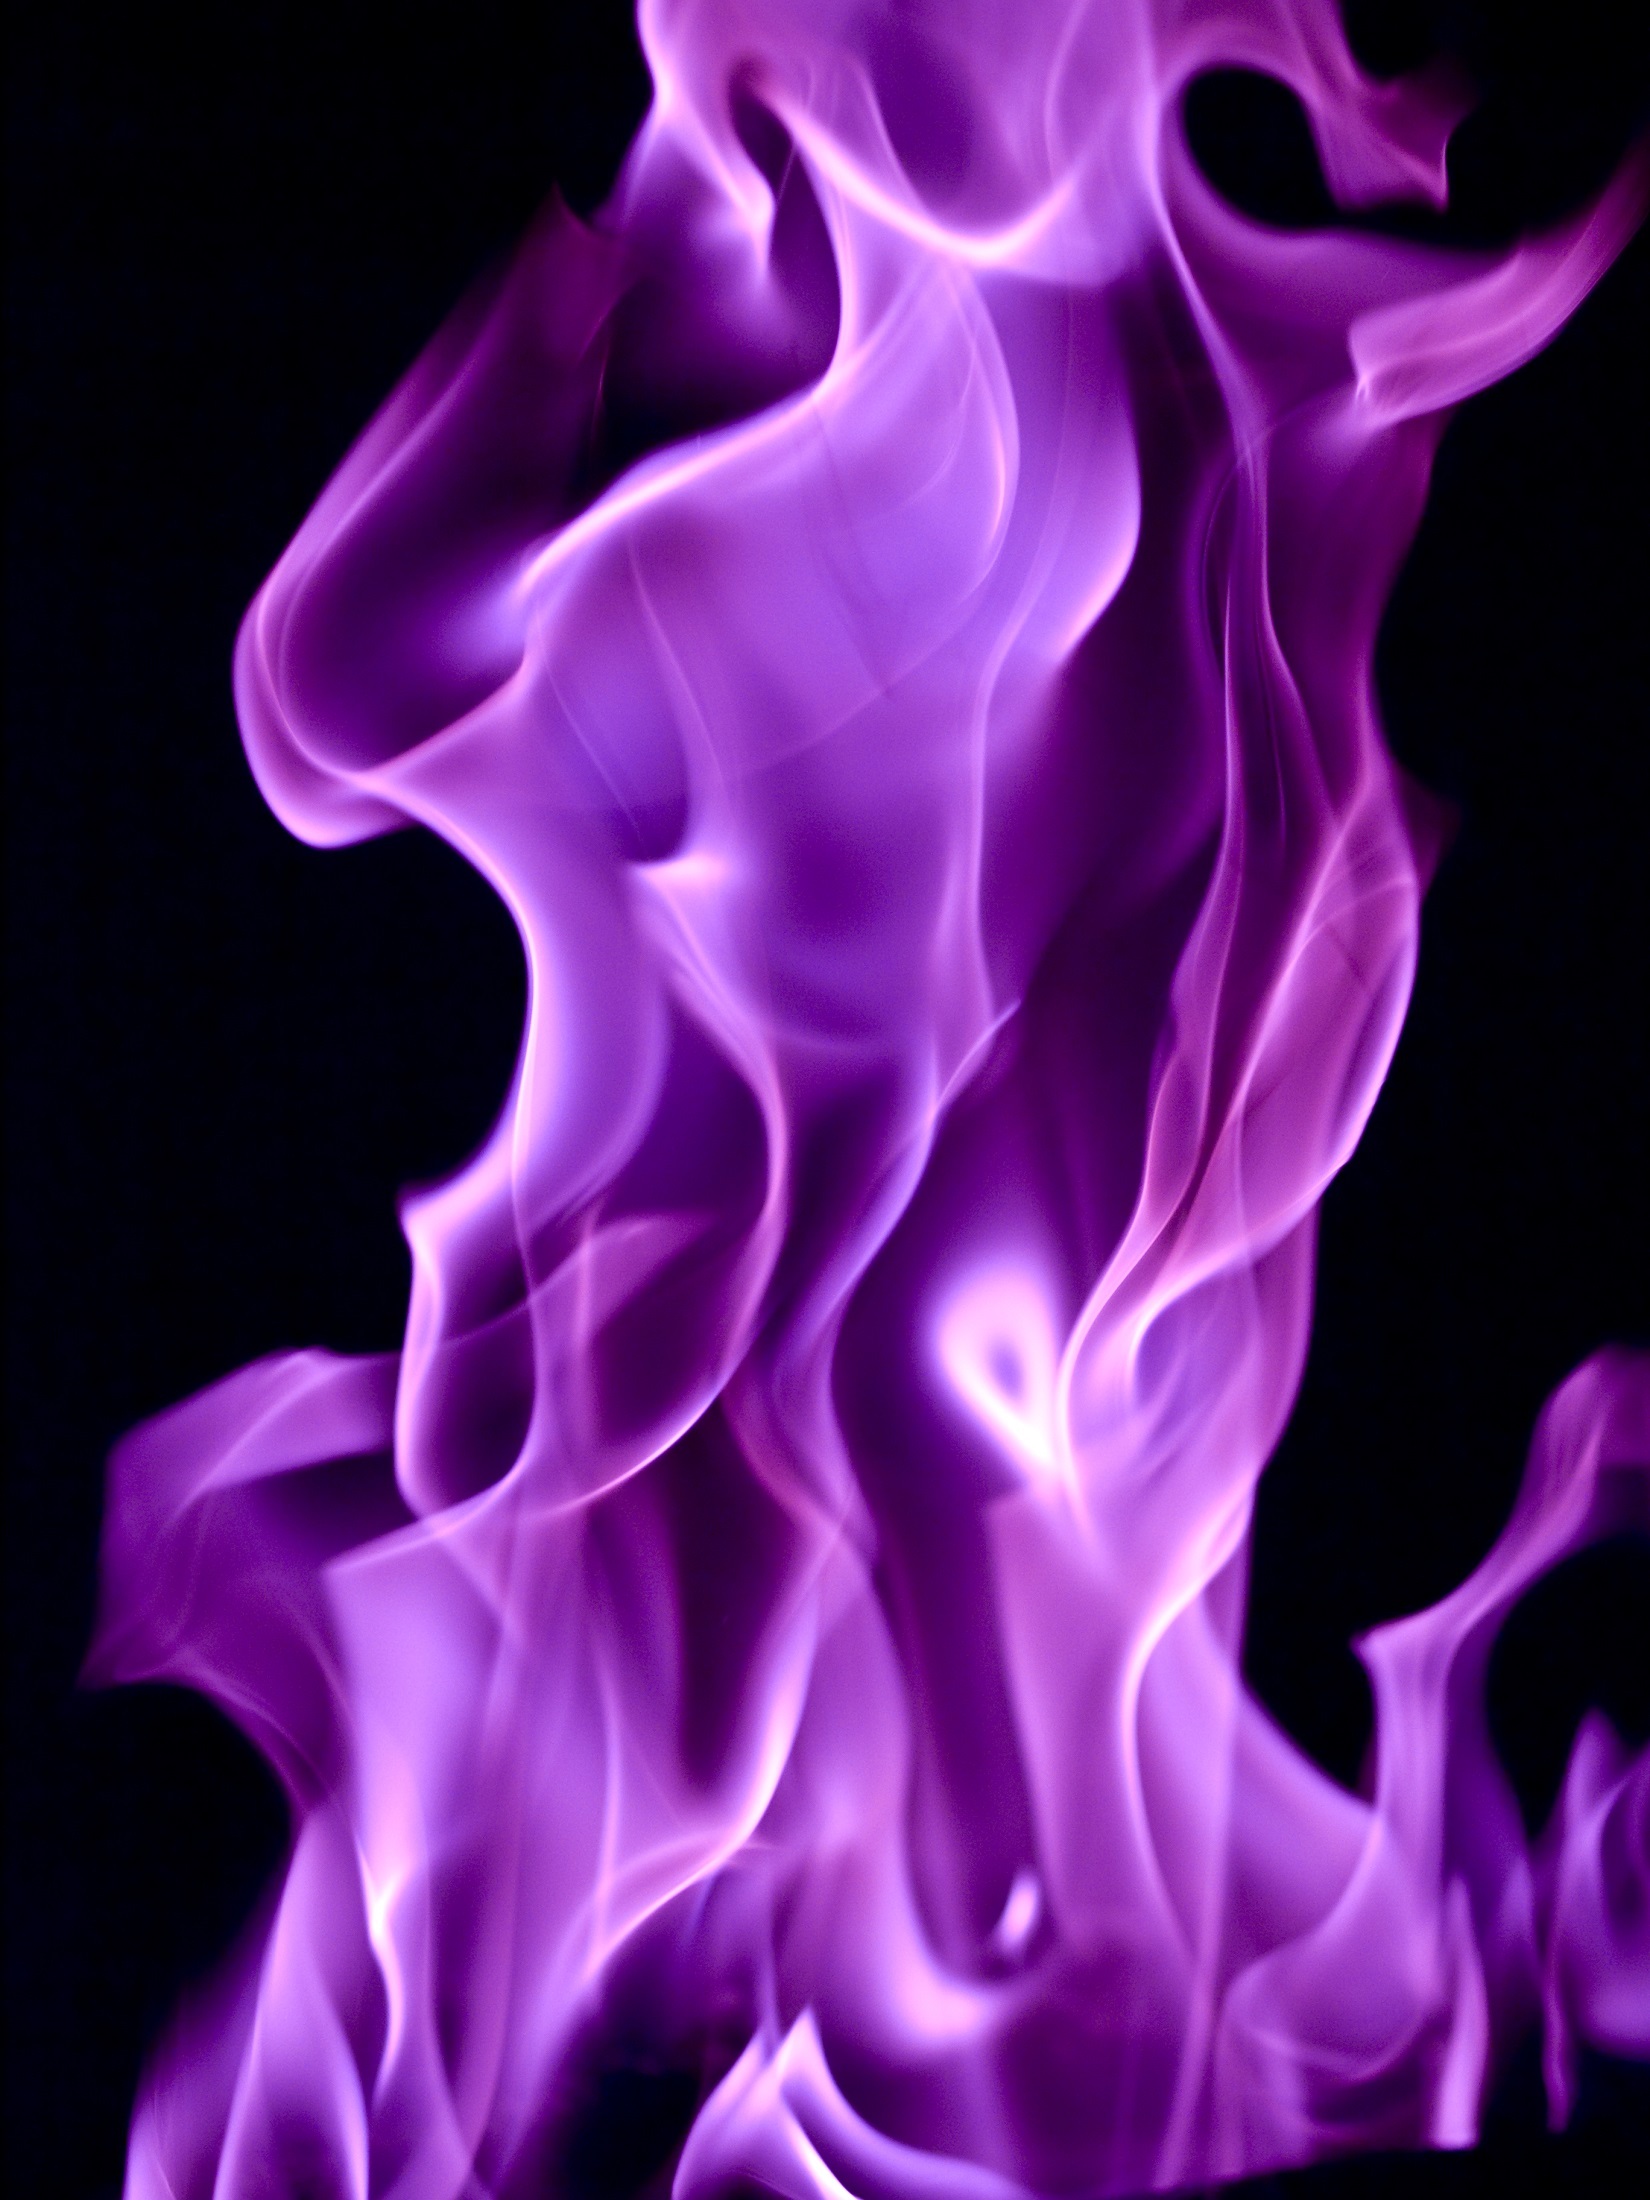
glowing, purple, petal, fire, glow, colorful, pink, heat, energy, flare, study, burning, violet, bright, hot, lilac, magenta, flames, shapes, illumination, organism, designs, flickering, computer wallpaper